2013 Boise State Broncos football team

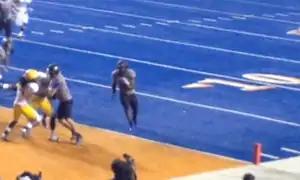
Jack Fields scoring a TD in the 4th quarter.

Utah State chose to wear white at home. The win was the Broncos 21st straight win over a team from Utah with the last loss coming in 1997.